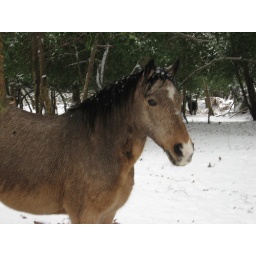
A pony i saw whiel walking in the snowy new forest